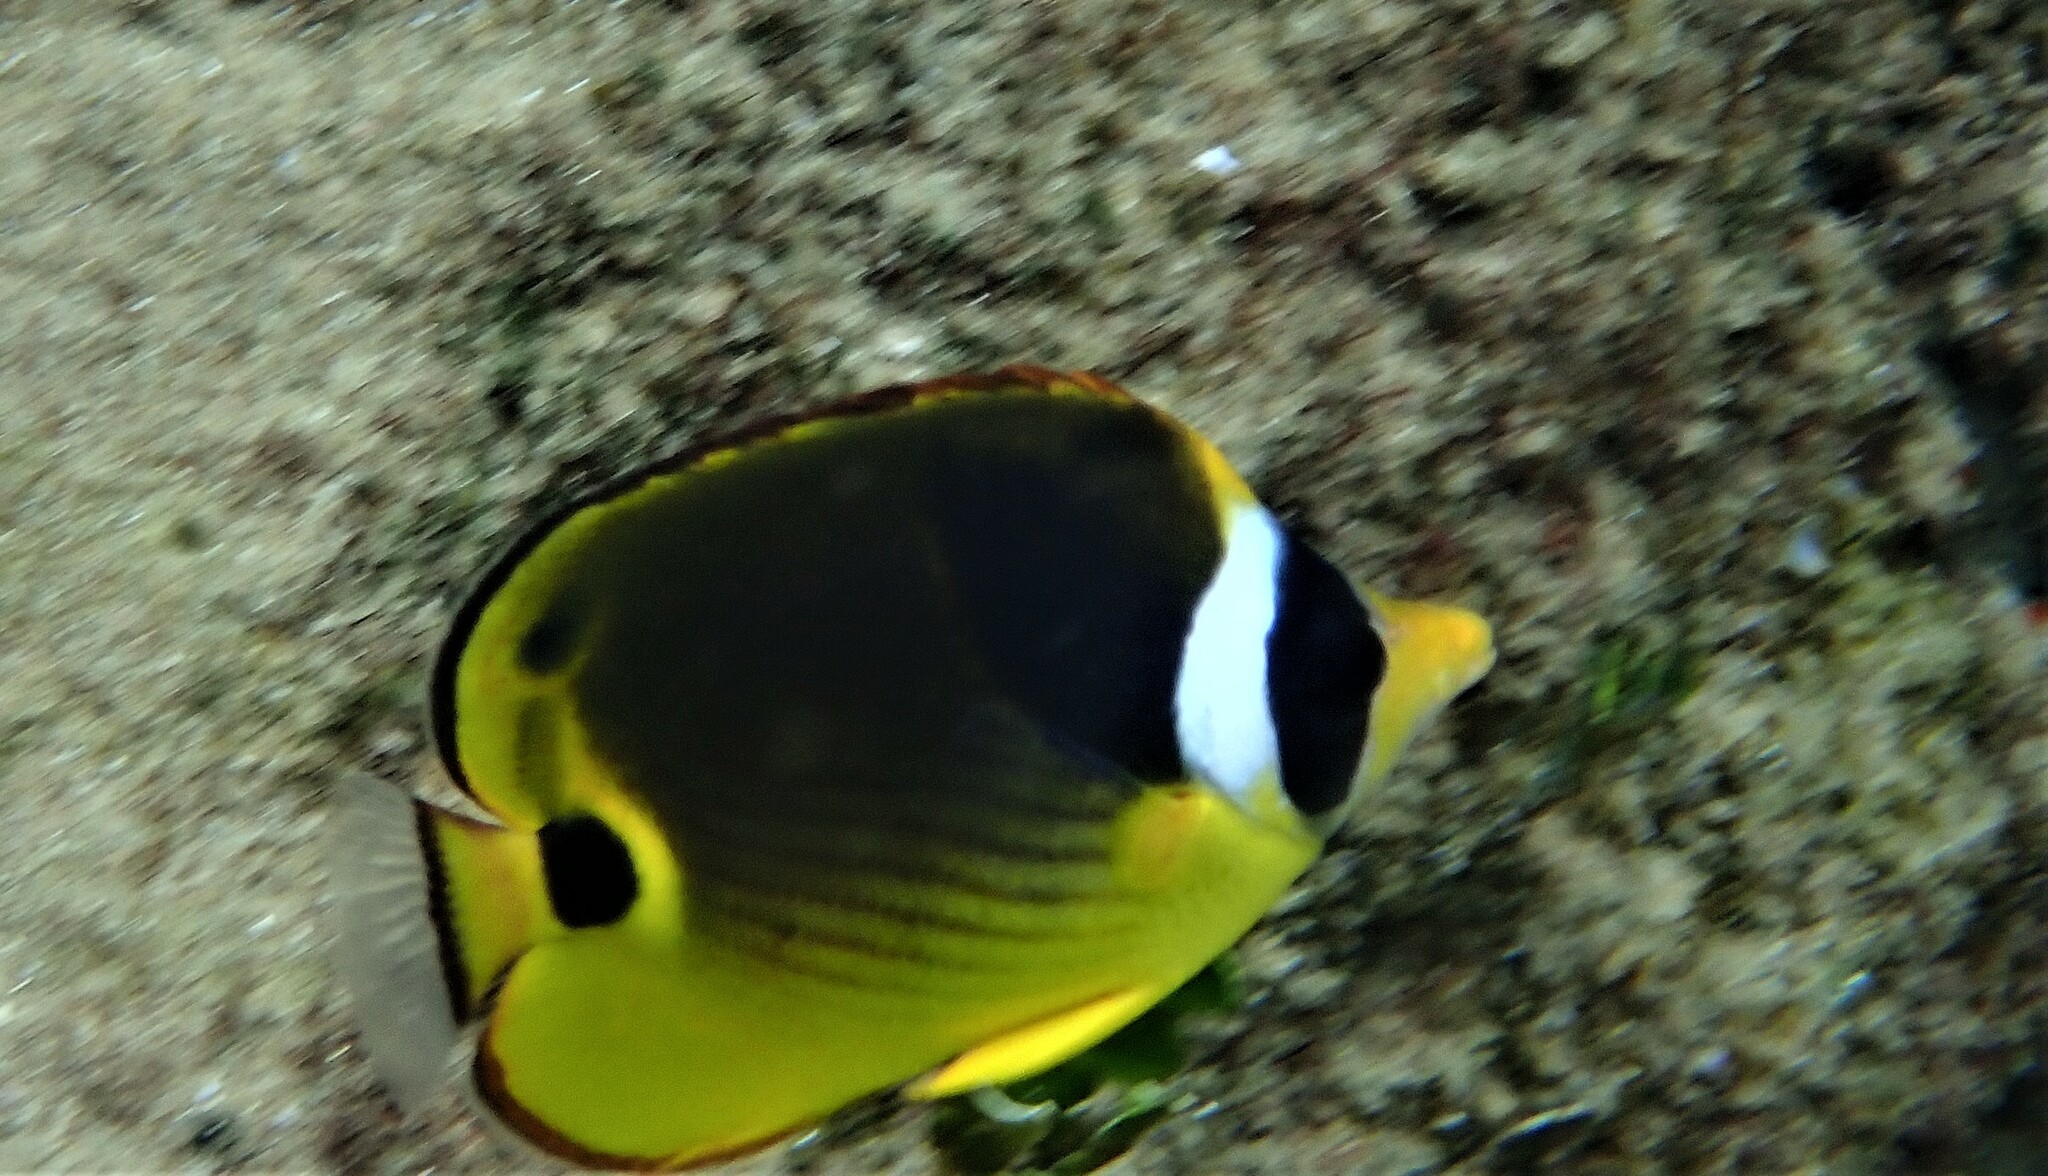
Chaetodon lunula (Raccoon Butterflyfish)